Community of Madrid

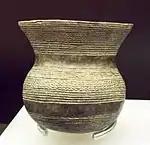
Prehistoric vessel from Ciempozuelos, exhibited at the National Archaeological Museum of Spain in Madrid

Eurosiberian flora is not common in the region, and species such as the moor birch and the silver birch are restricted to very specific humid valley areas with special climate conditions.